Park Hyatt Toronto

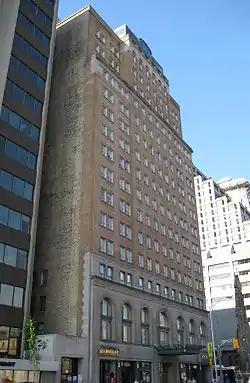
The 1936 south tower

The Park Hyatt Toronto is a historic hotel in Toronto, Ontario, Canada. Located in Annex neighbourhood, the hotel was opened in 1936 as the Park Plaza Hotel.